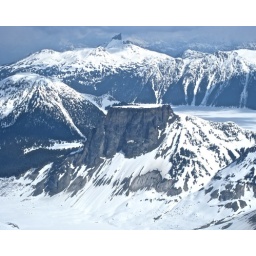
table mountain and black tusk, with garibaldi lake in between